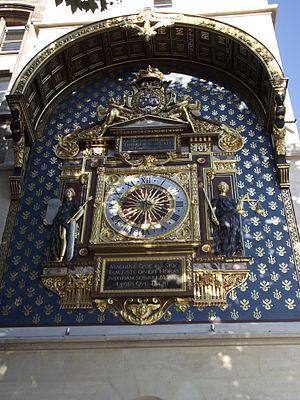
Paris, Conciergerie, Horloge du 1370 et décors du 1585